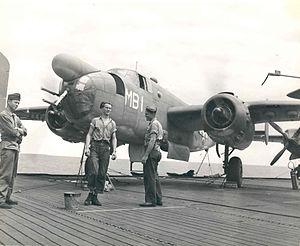
L'USS Manila Bay est un porte-avions d'escorte de classe Casablanca en service dans l'US Navy durant la Seconde Guerre mondiale.